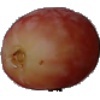
Label: Grape Pink 1